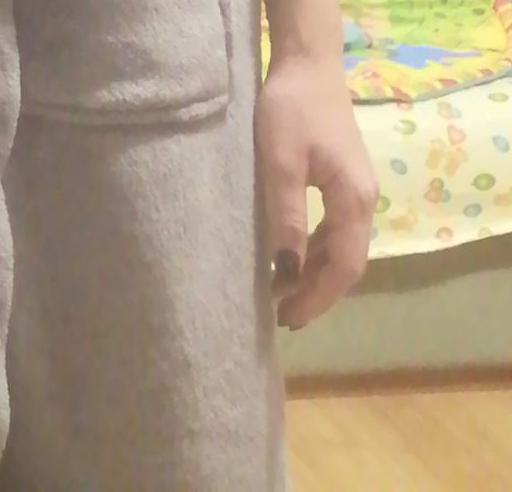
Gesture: no_gesture